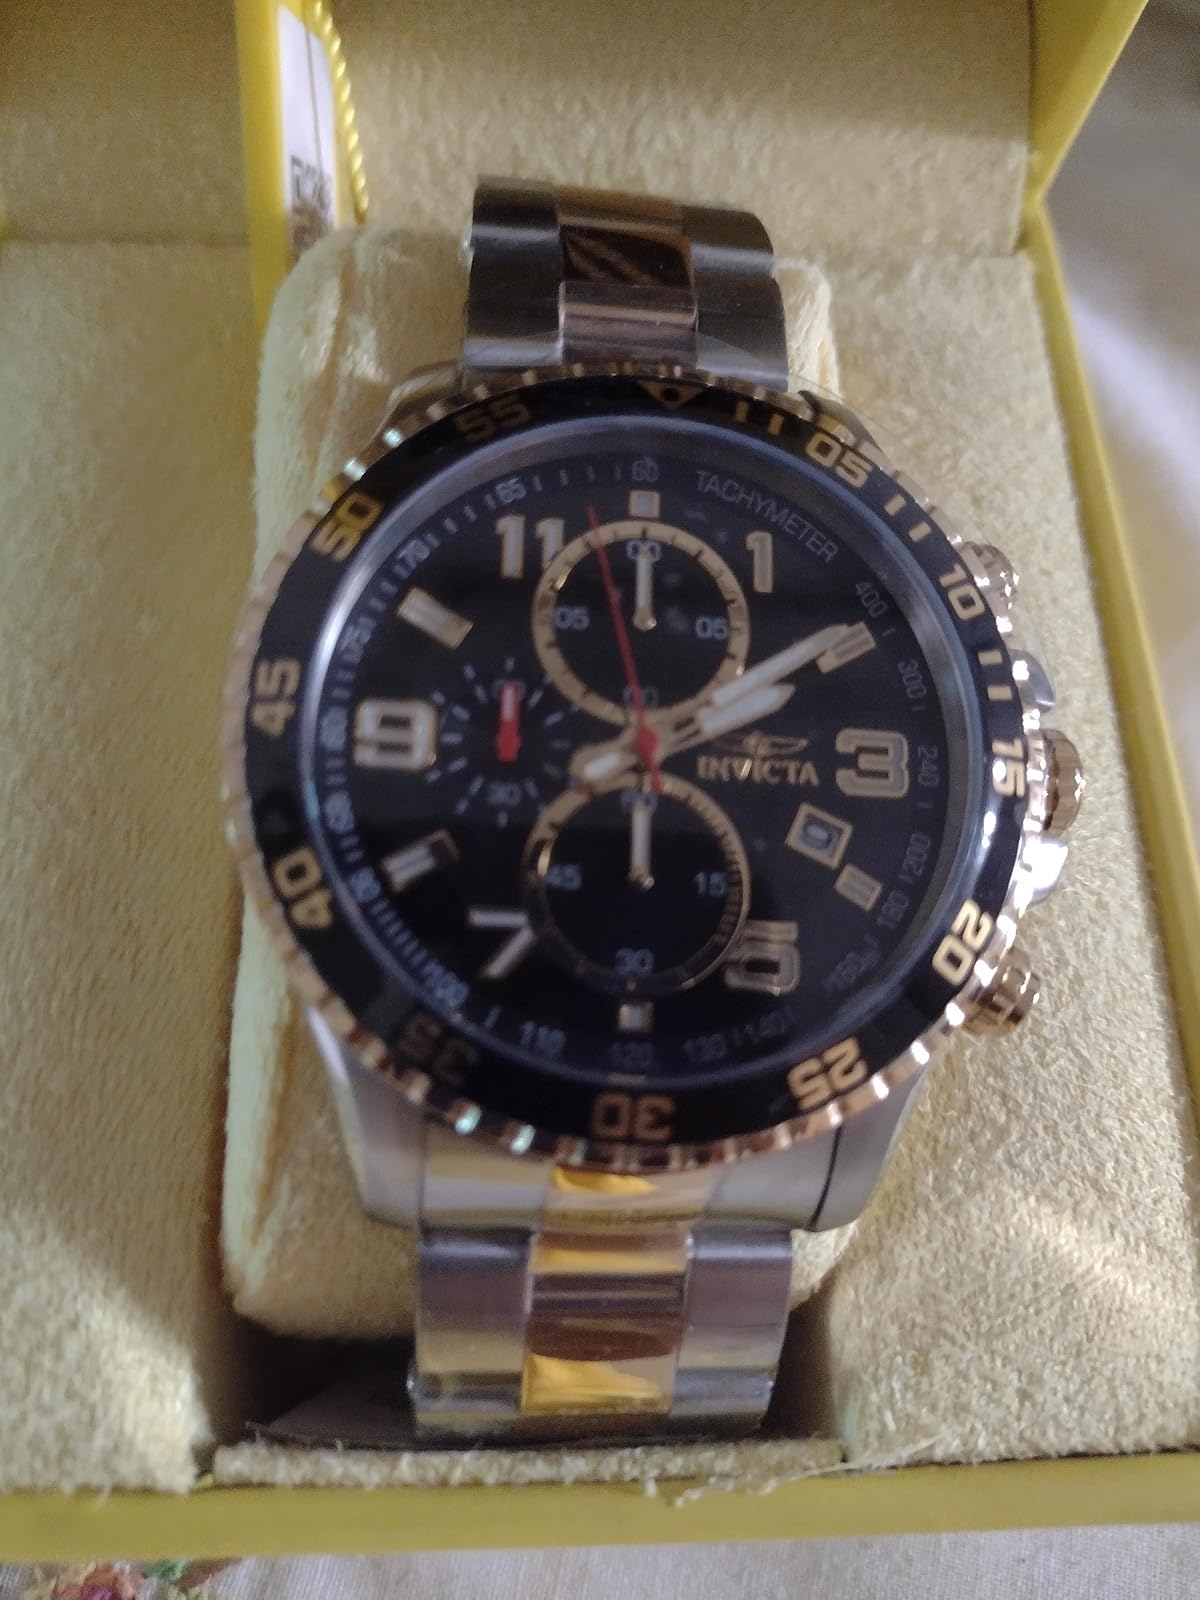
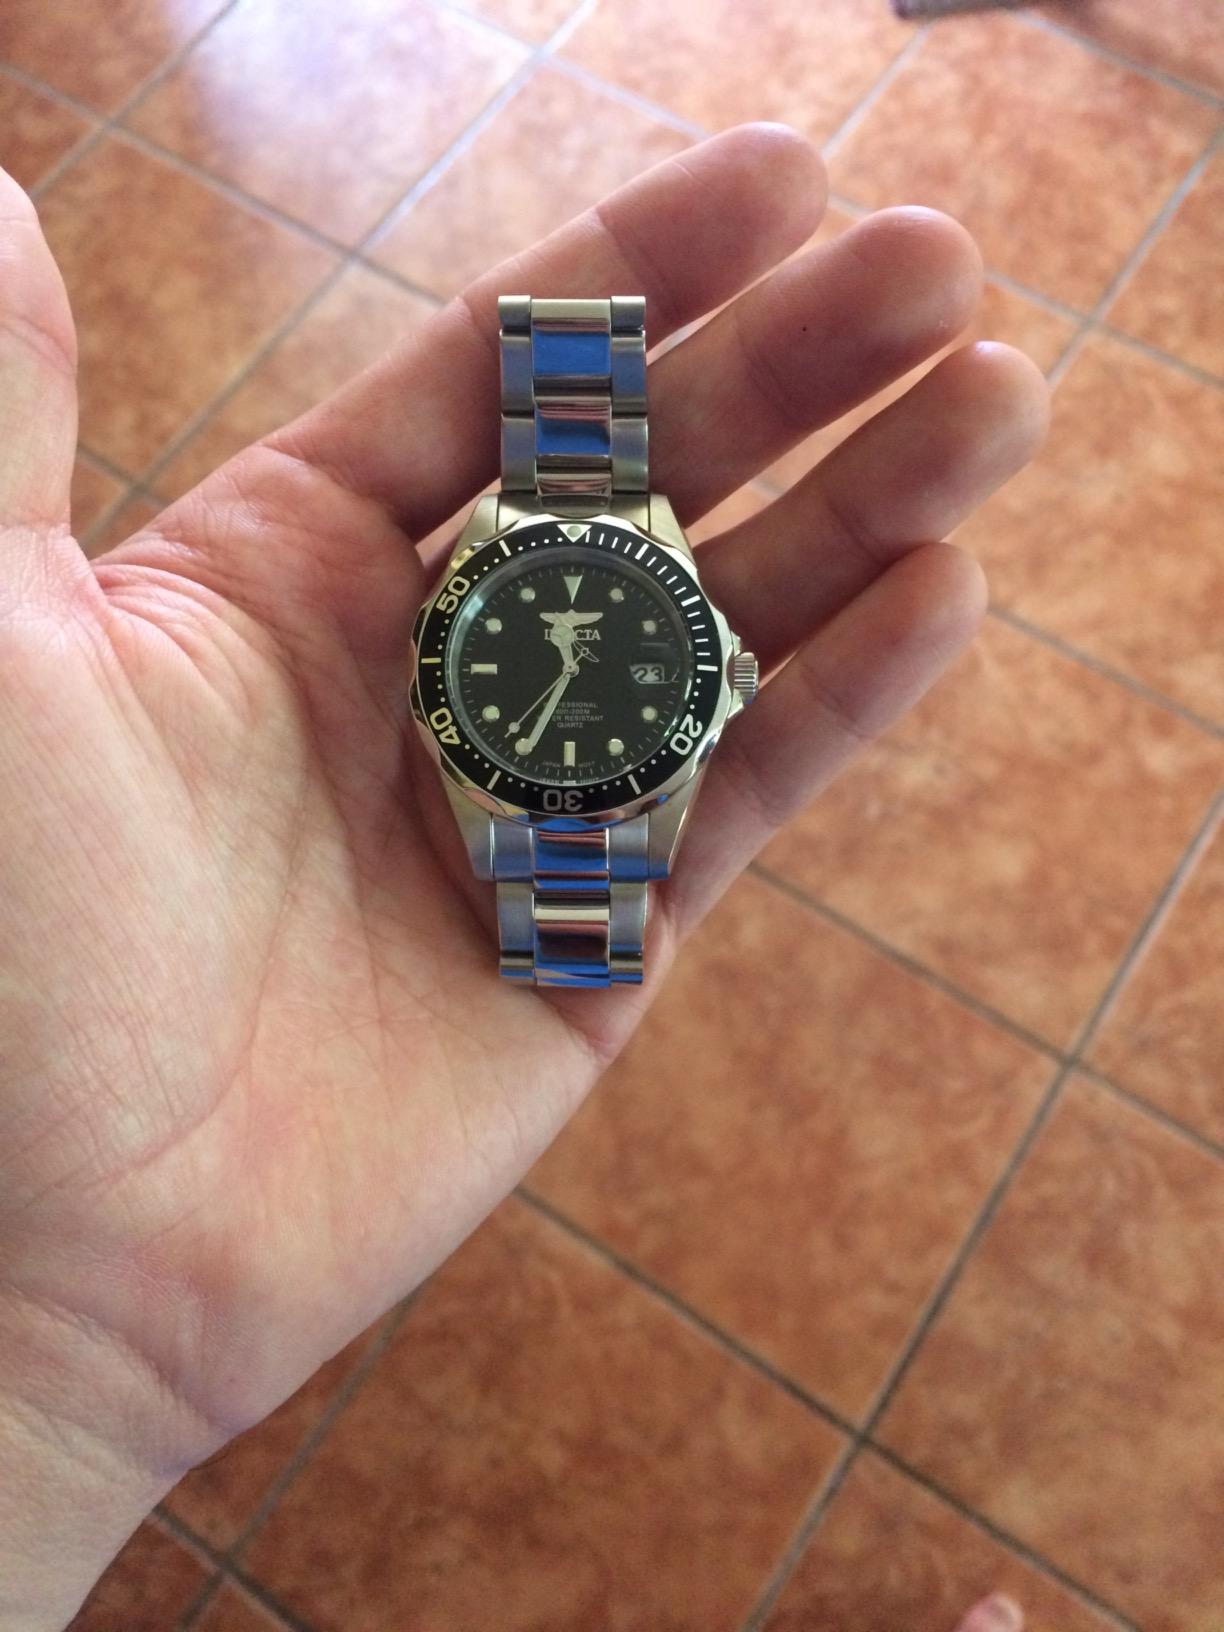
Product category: accessories_watch
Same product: no